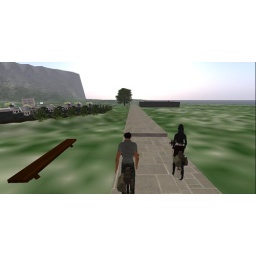
8.  Ride a bike. (Hint: you'll find one in a box in my classroom area.)